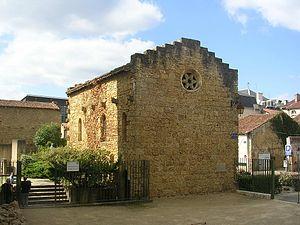
Ancienne chapelle romane de Mont-de-Marsan (proche du donjon Lacataye), dans le département français des Landes
Mont-de-Marsan est une commune du sud-ouest de la France, préfecture des Landes, en région Nouvelle-Aquitaine.